Piano Sonata No. 2 (Chopin)

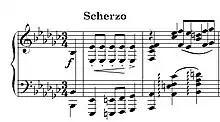
Opening of the Scherzo

The first movement is in a modified sonata form in B minor and time. It opens with a four-bar introduction in the relative major, D major marked "Grave", followed by a tempo change to "Doppio movimento", a key change to the tonic key, and the introduction of an agitated bass accompanimental figure; four bars later, the main theme enters. The main theme, marked "agitato", is followed by a second theme, in D major, which is marked "piano" and "sostenuto". In the beginning of the development, all of the themes introduced in the exposition appear. Later in the development, a seemingly new tune, which is actually an inversion of part of the second theme, is introduced. In the climax of the development, Chopin combines three elements at once: the motifs from the "Grave" introduction and the main theme in the bass and treble respectively, with crotchet triplets in the middle. In the recapitulation, the principal section containing the main theme does not return, possibly inspired by the older binary sonata form typical of Domenico Scarlatti's keyboard sonatas; instead, only the lyrical second theme returns in the tonic's parallel major of B. The movement is closed with a brilliant 12-bar "stretto" which forms a coda of 12 bars, ending in three B major chords marked ("fortississimo").